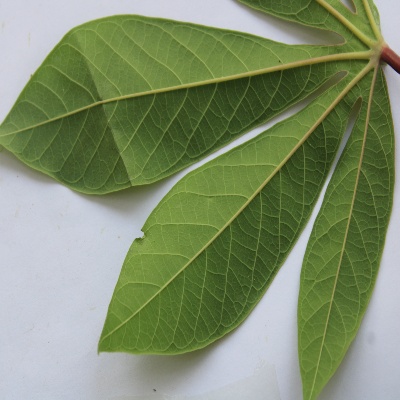
Crop: Cassava
Condition: healthy